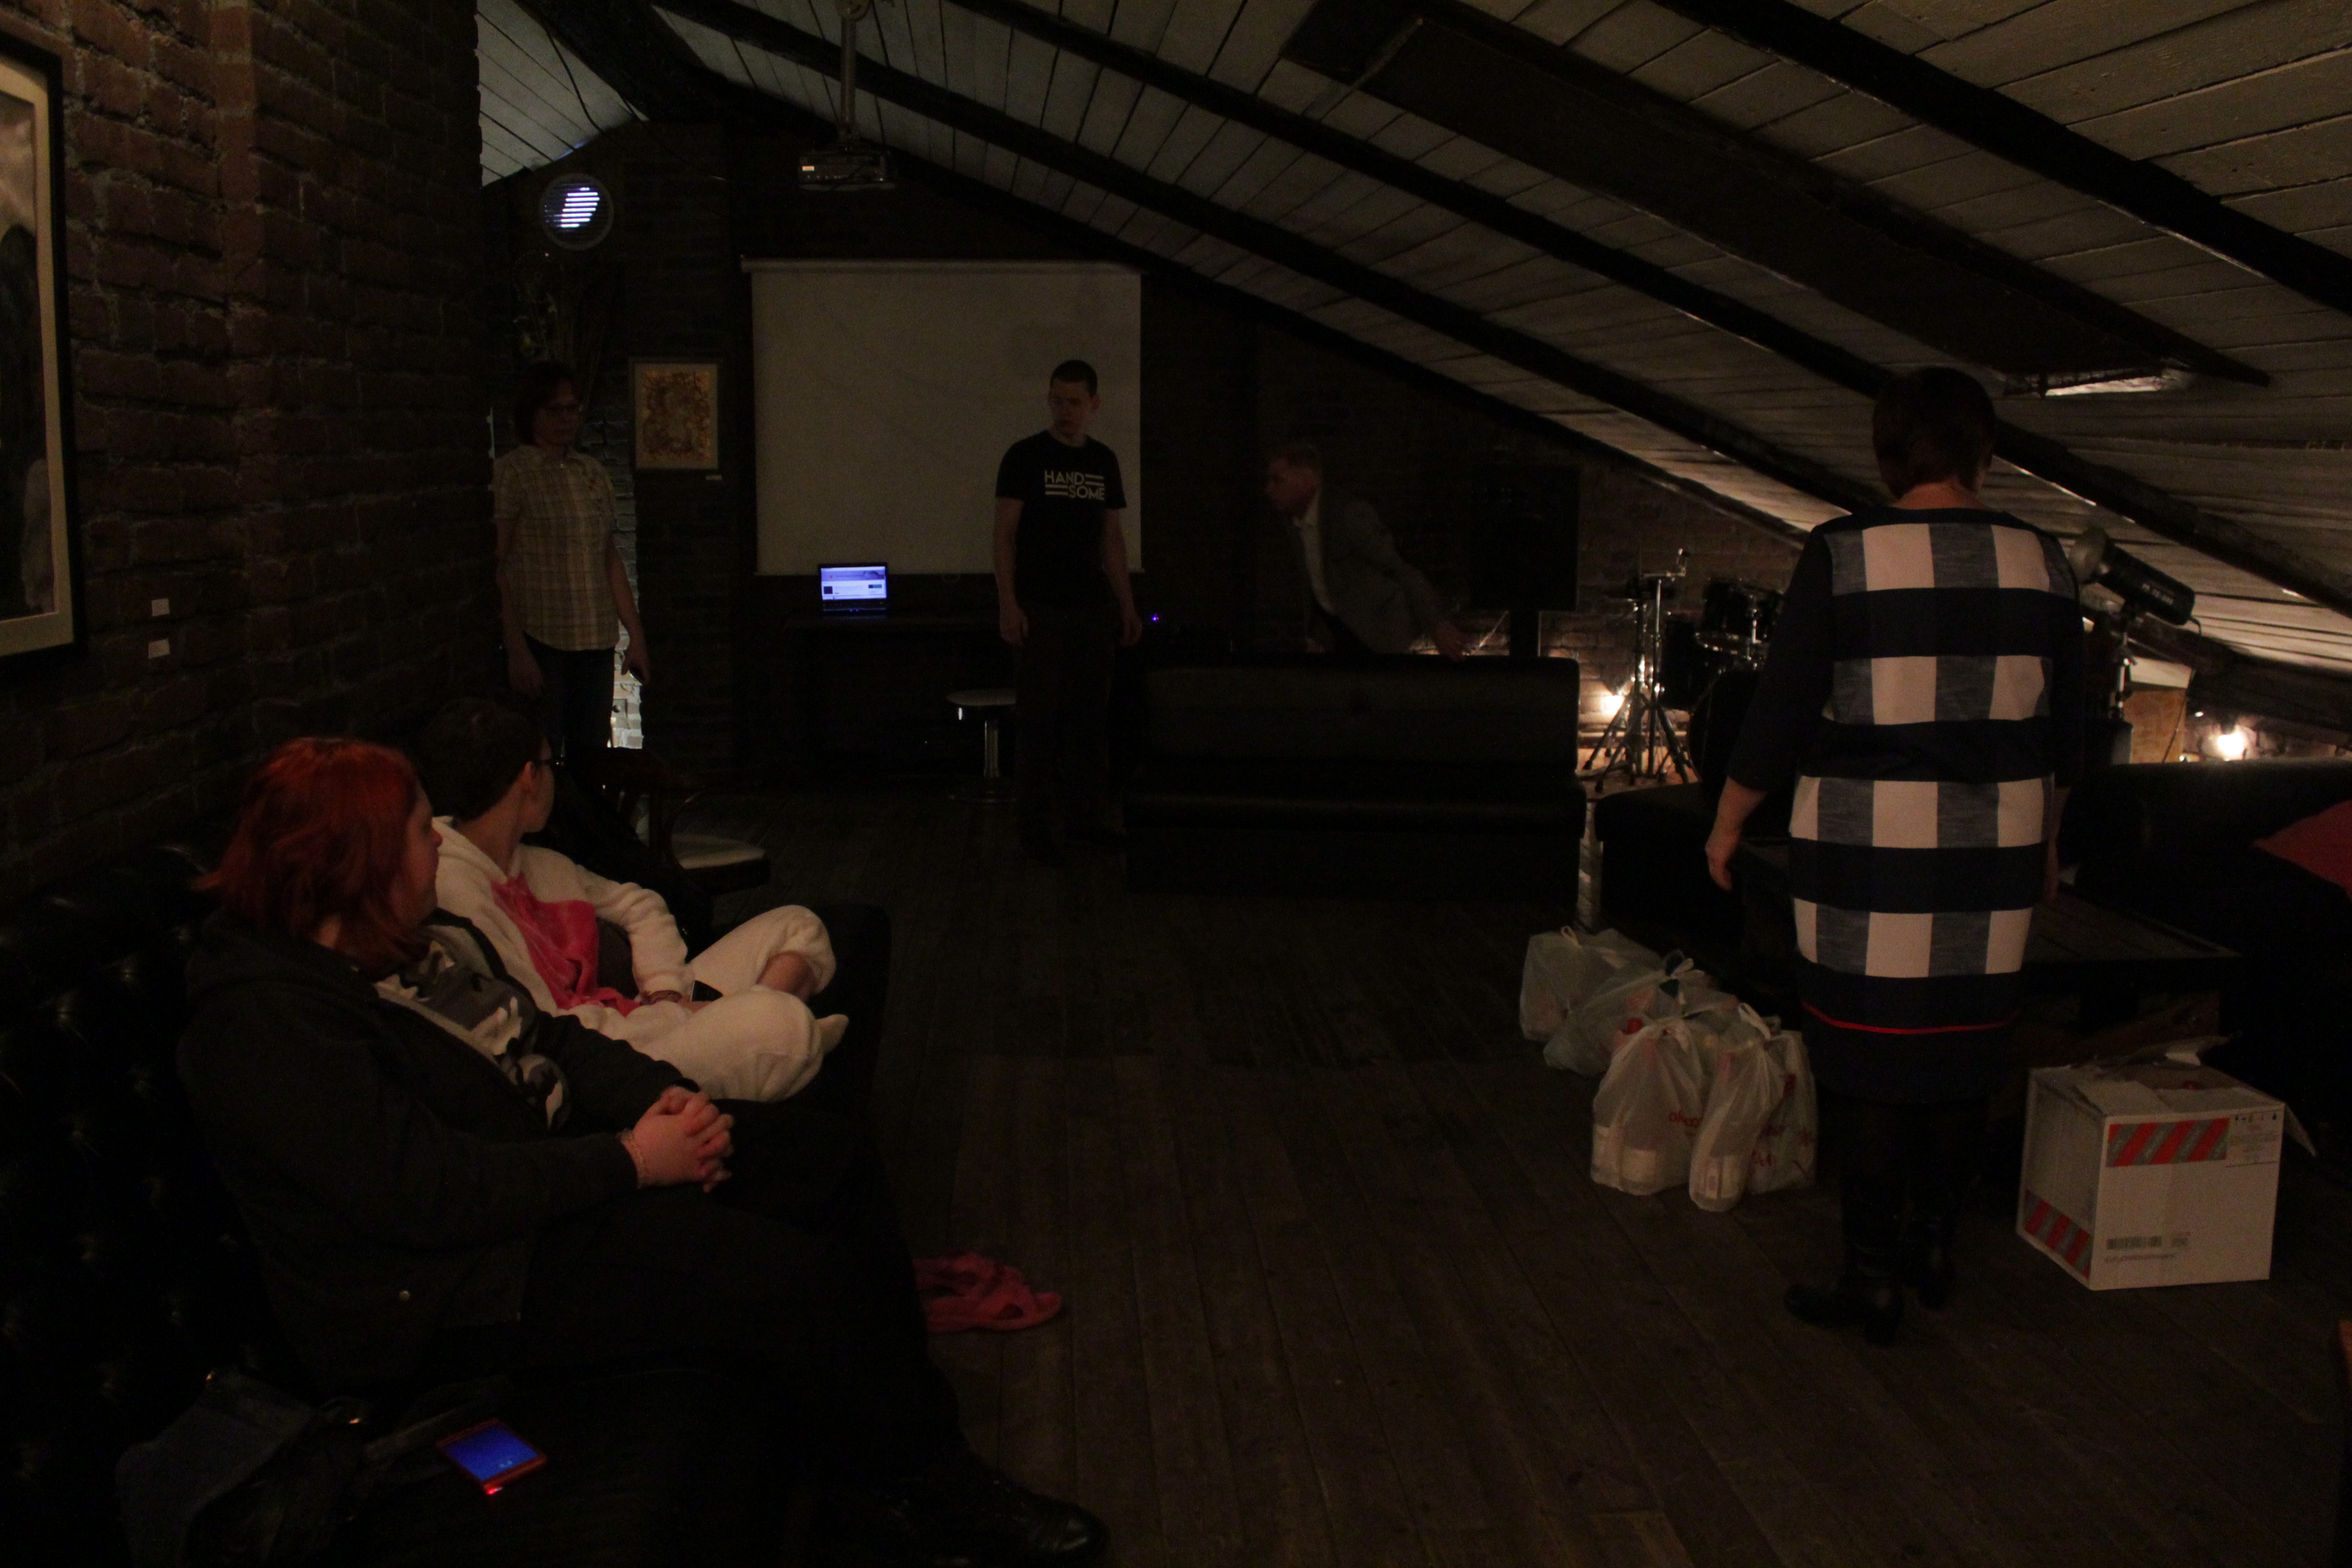
people, darkness, night, lighting, event, fun, recreation, midnight